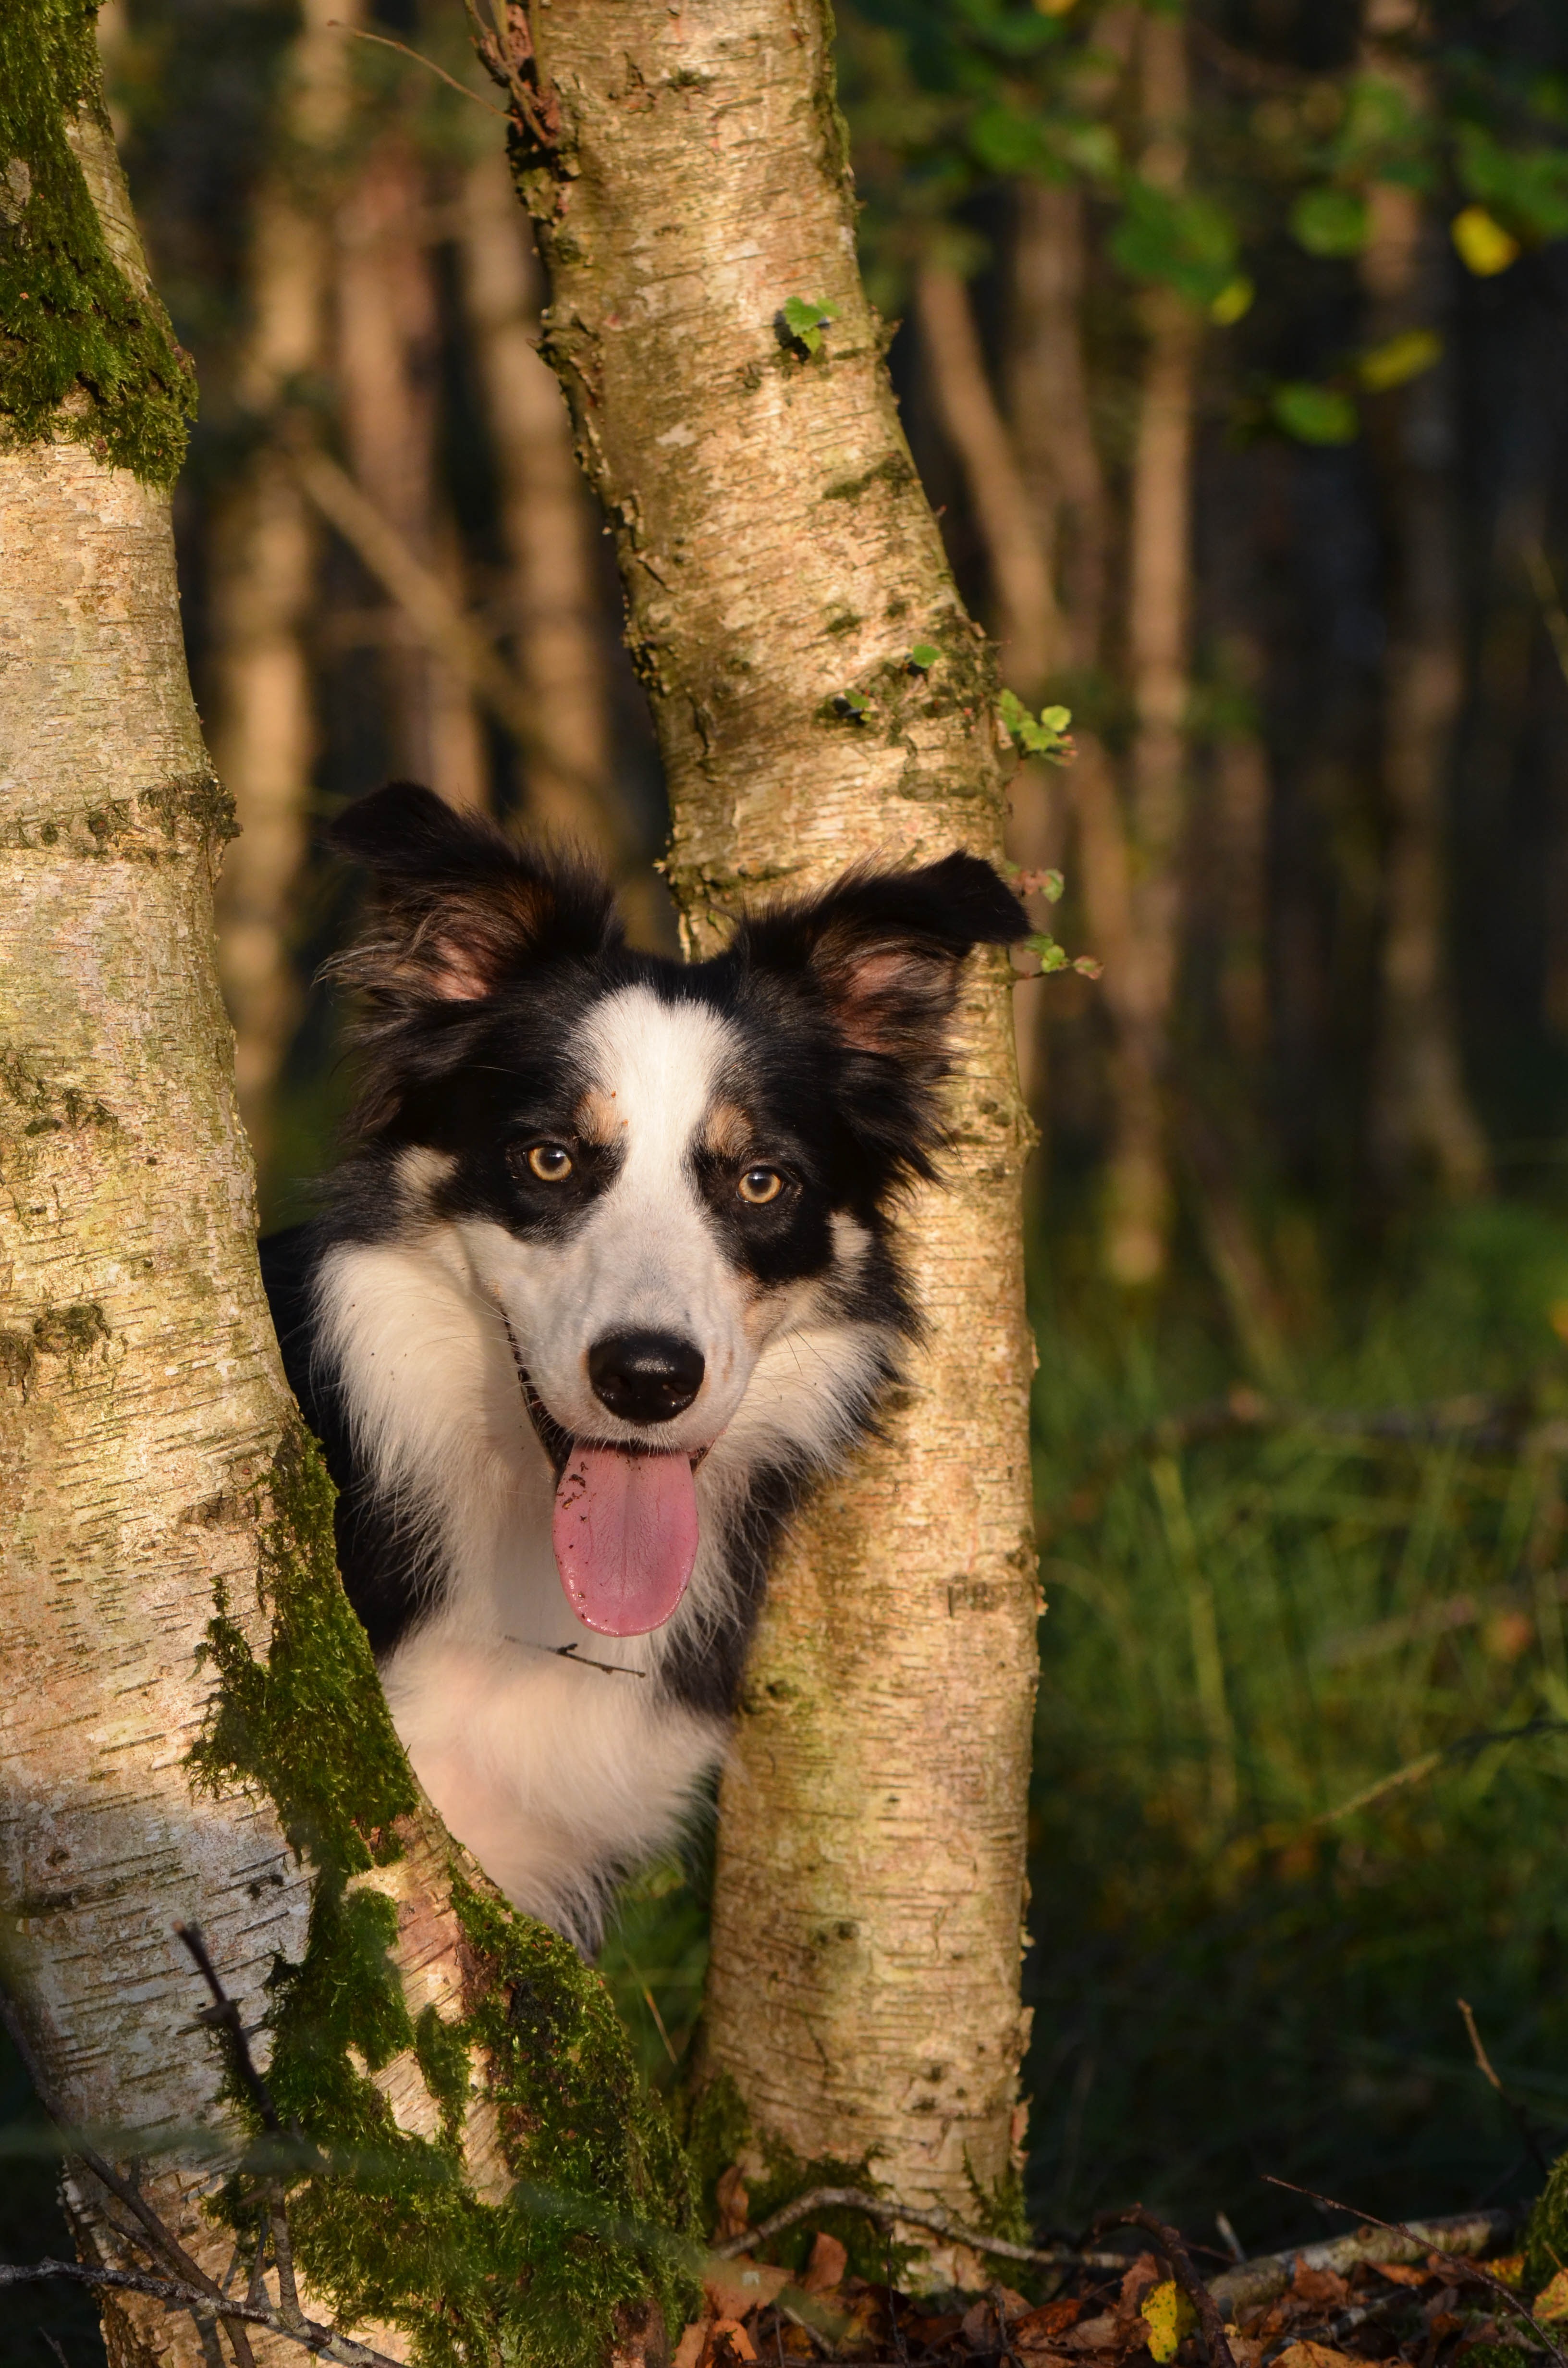
nature, forest, sun, puppy, dog, wildlife, autumn, mammal, border collie, vertebrate, dog breed, australian shepherd, dog like mammal